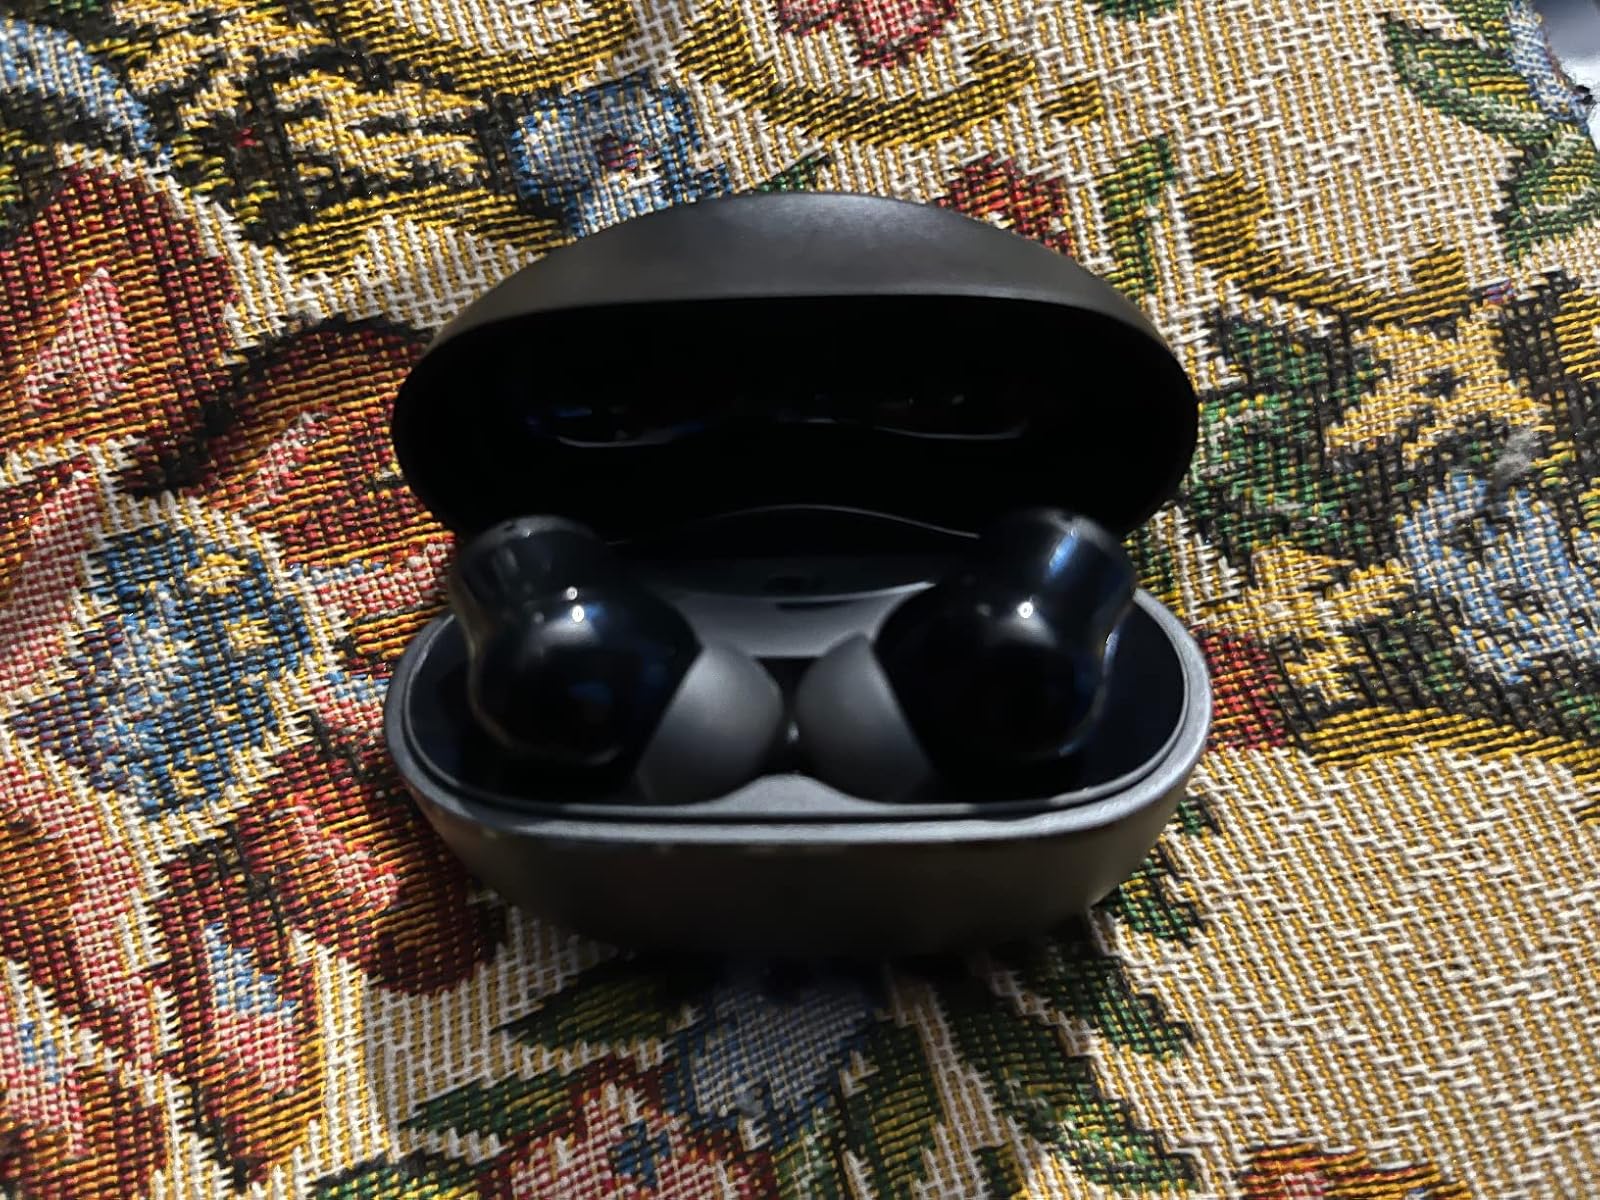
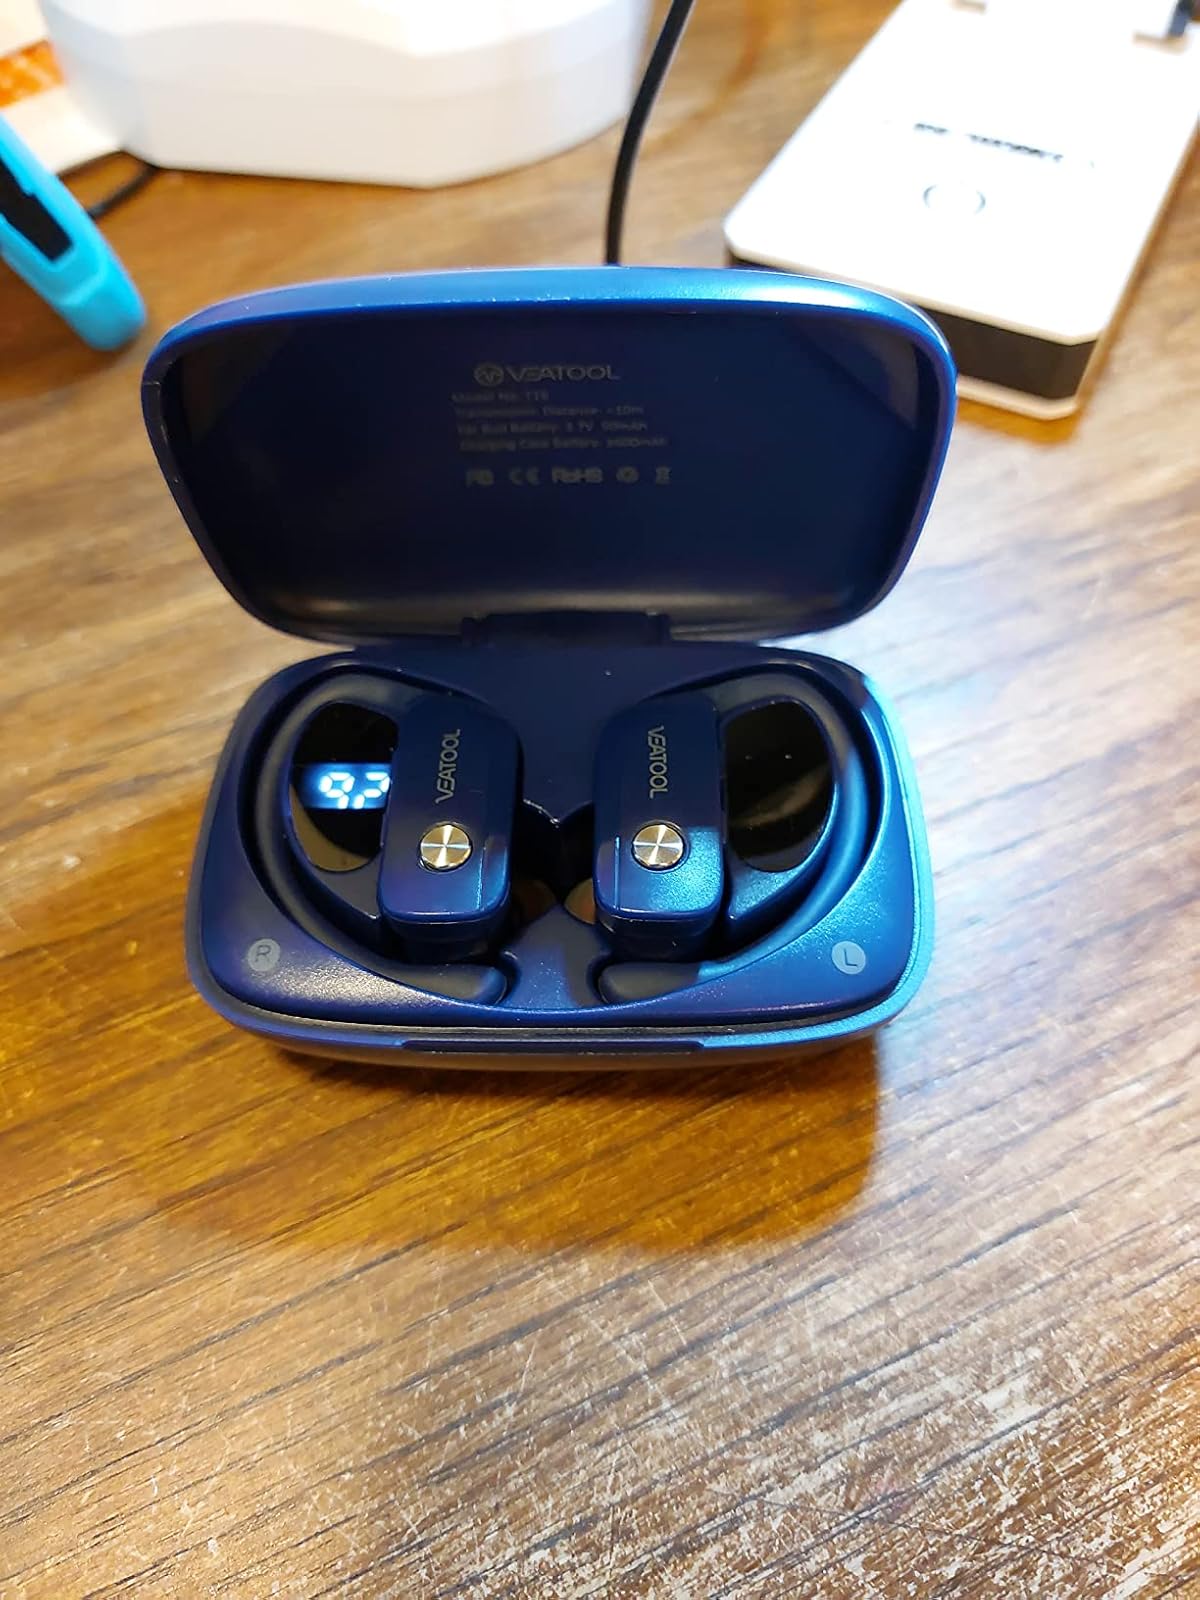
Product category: earbuds
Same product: no